Mae Young Classic (2017)

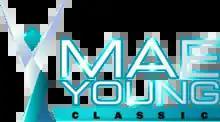
Official logo

The 2017 Mae Young Classic was a multi-night special event and tournament promoted by the American professional wrestling promotion, WWE. It was constituted by a 32-competitor tournament for women from WWE's NXT brand division and wrestlers from the independent circuit. The majority of the tournament took place at Full Sail University in Winter Park, Florida and was taped from July 13–14, 2017; these matches aired on the WWE Network on August 28 (round 1) and September 4 (round 2, quarterfinals, and semifinals). The tournament final match aired live on the WWE Network on September 12 and took place at the Thomas & Mack Center in Paradise, Nevada. The event was named in honor of Mae Young. The winner of the inaugural tournament was Kairi Sane.